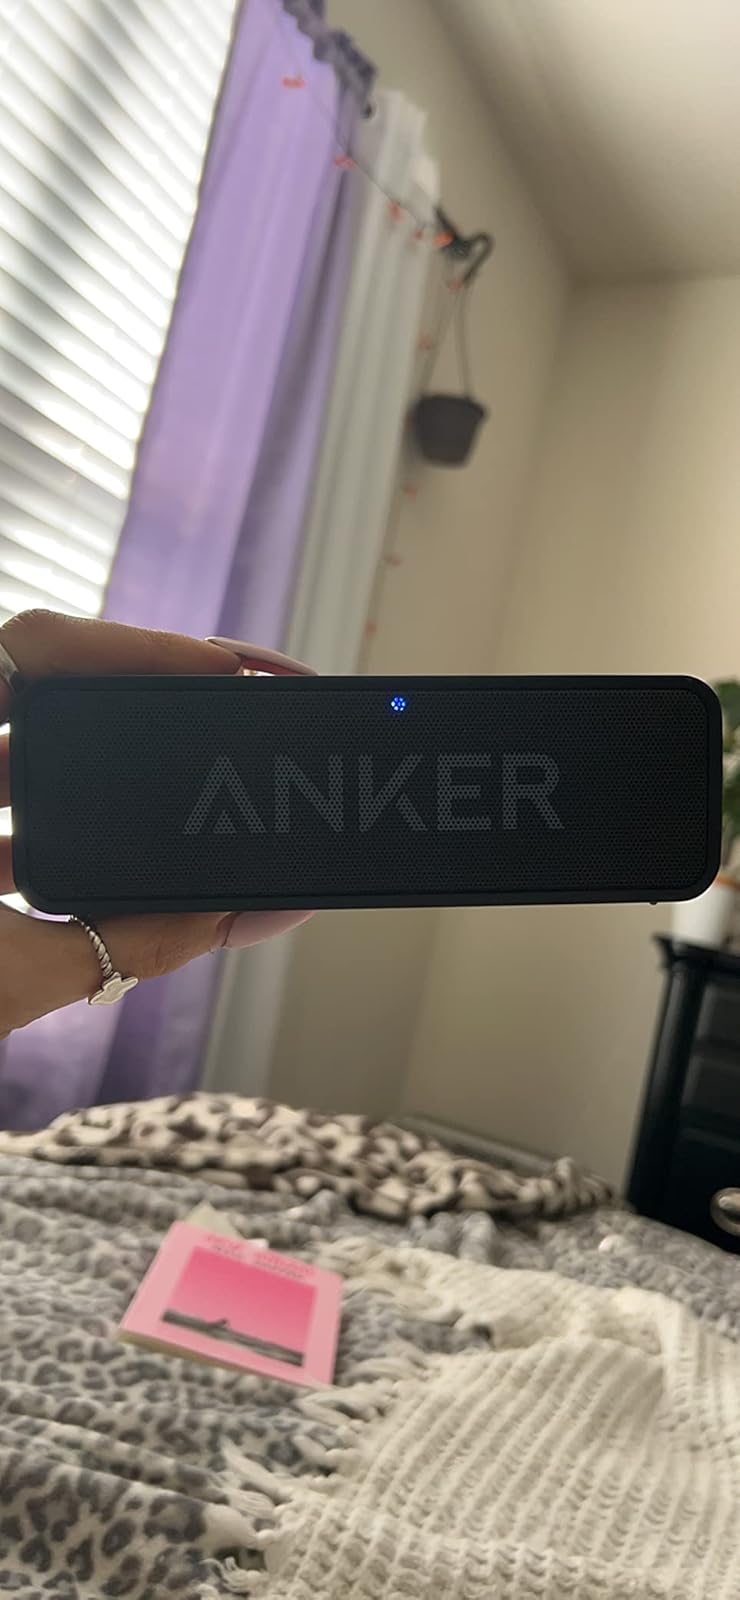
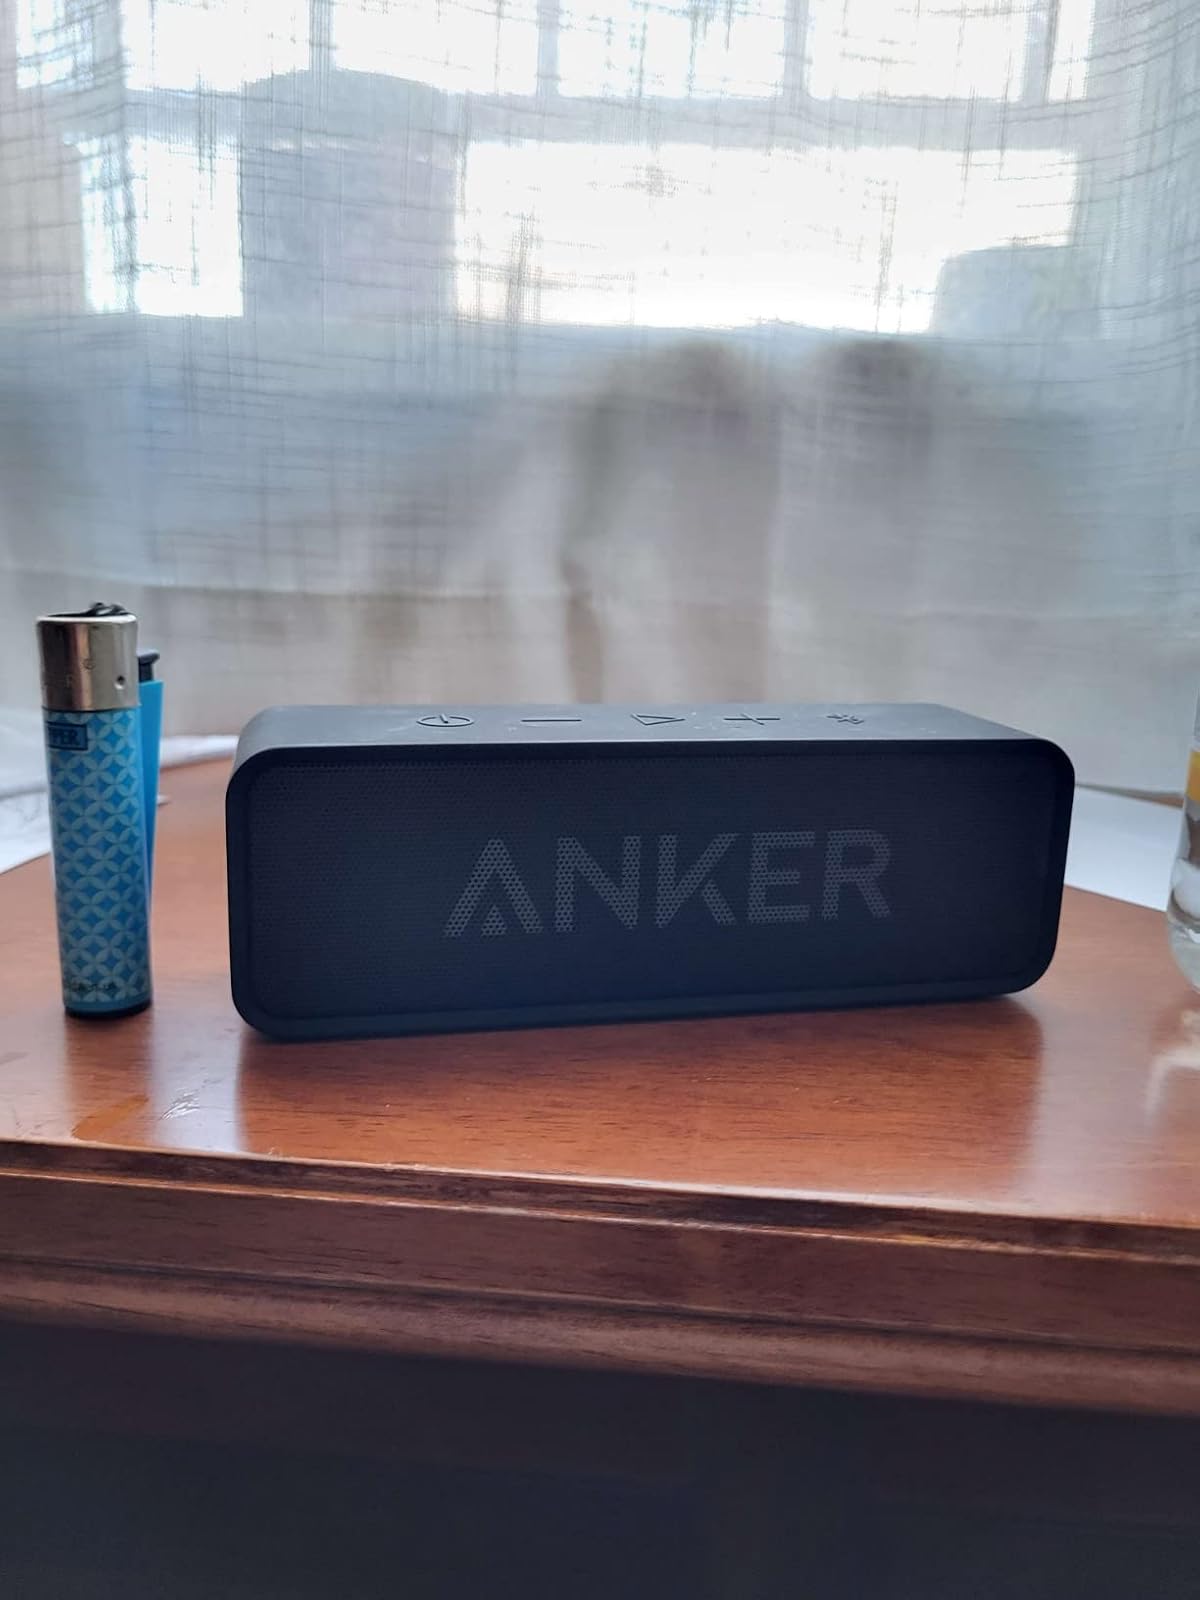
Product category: speaker
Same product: yes